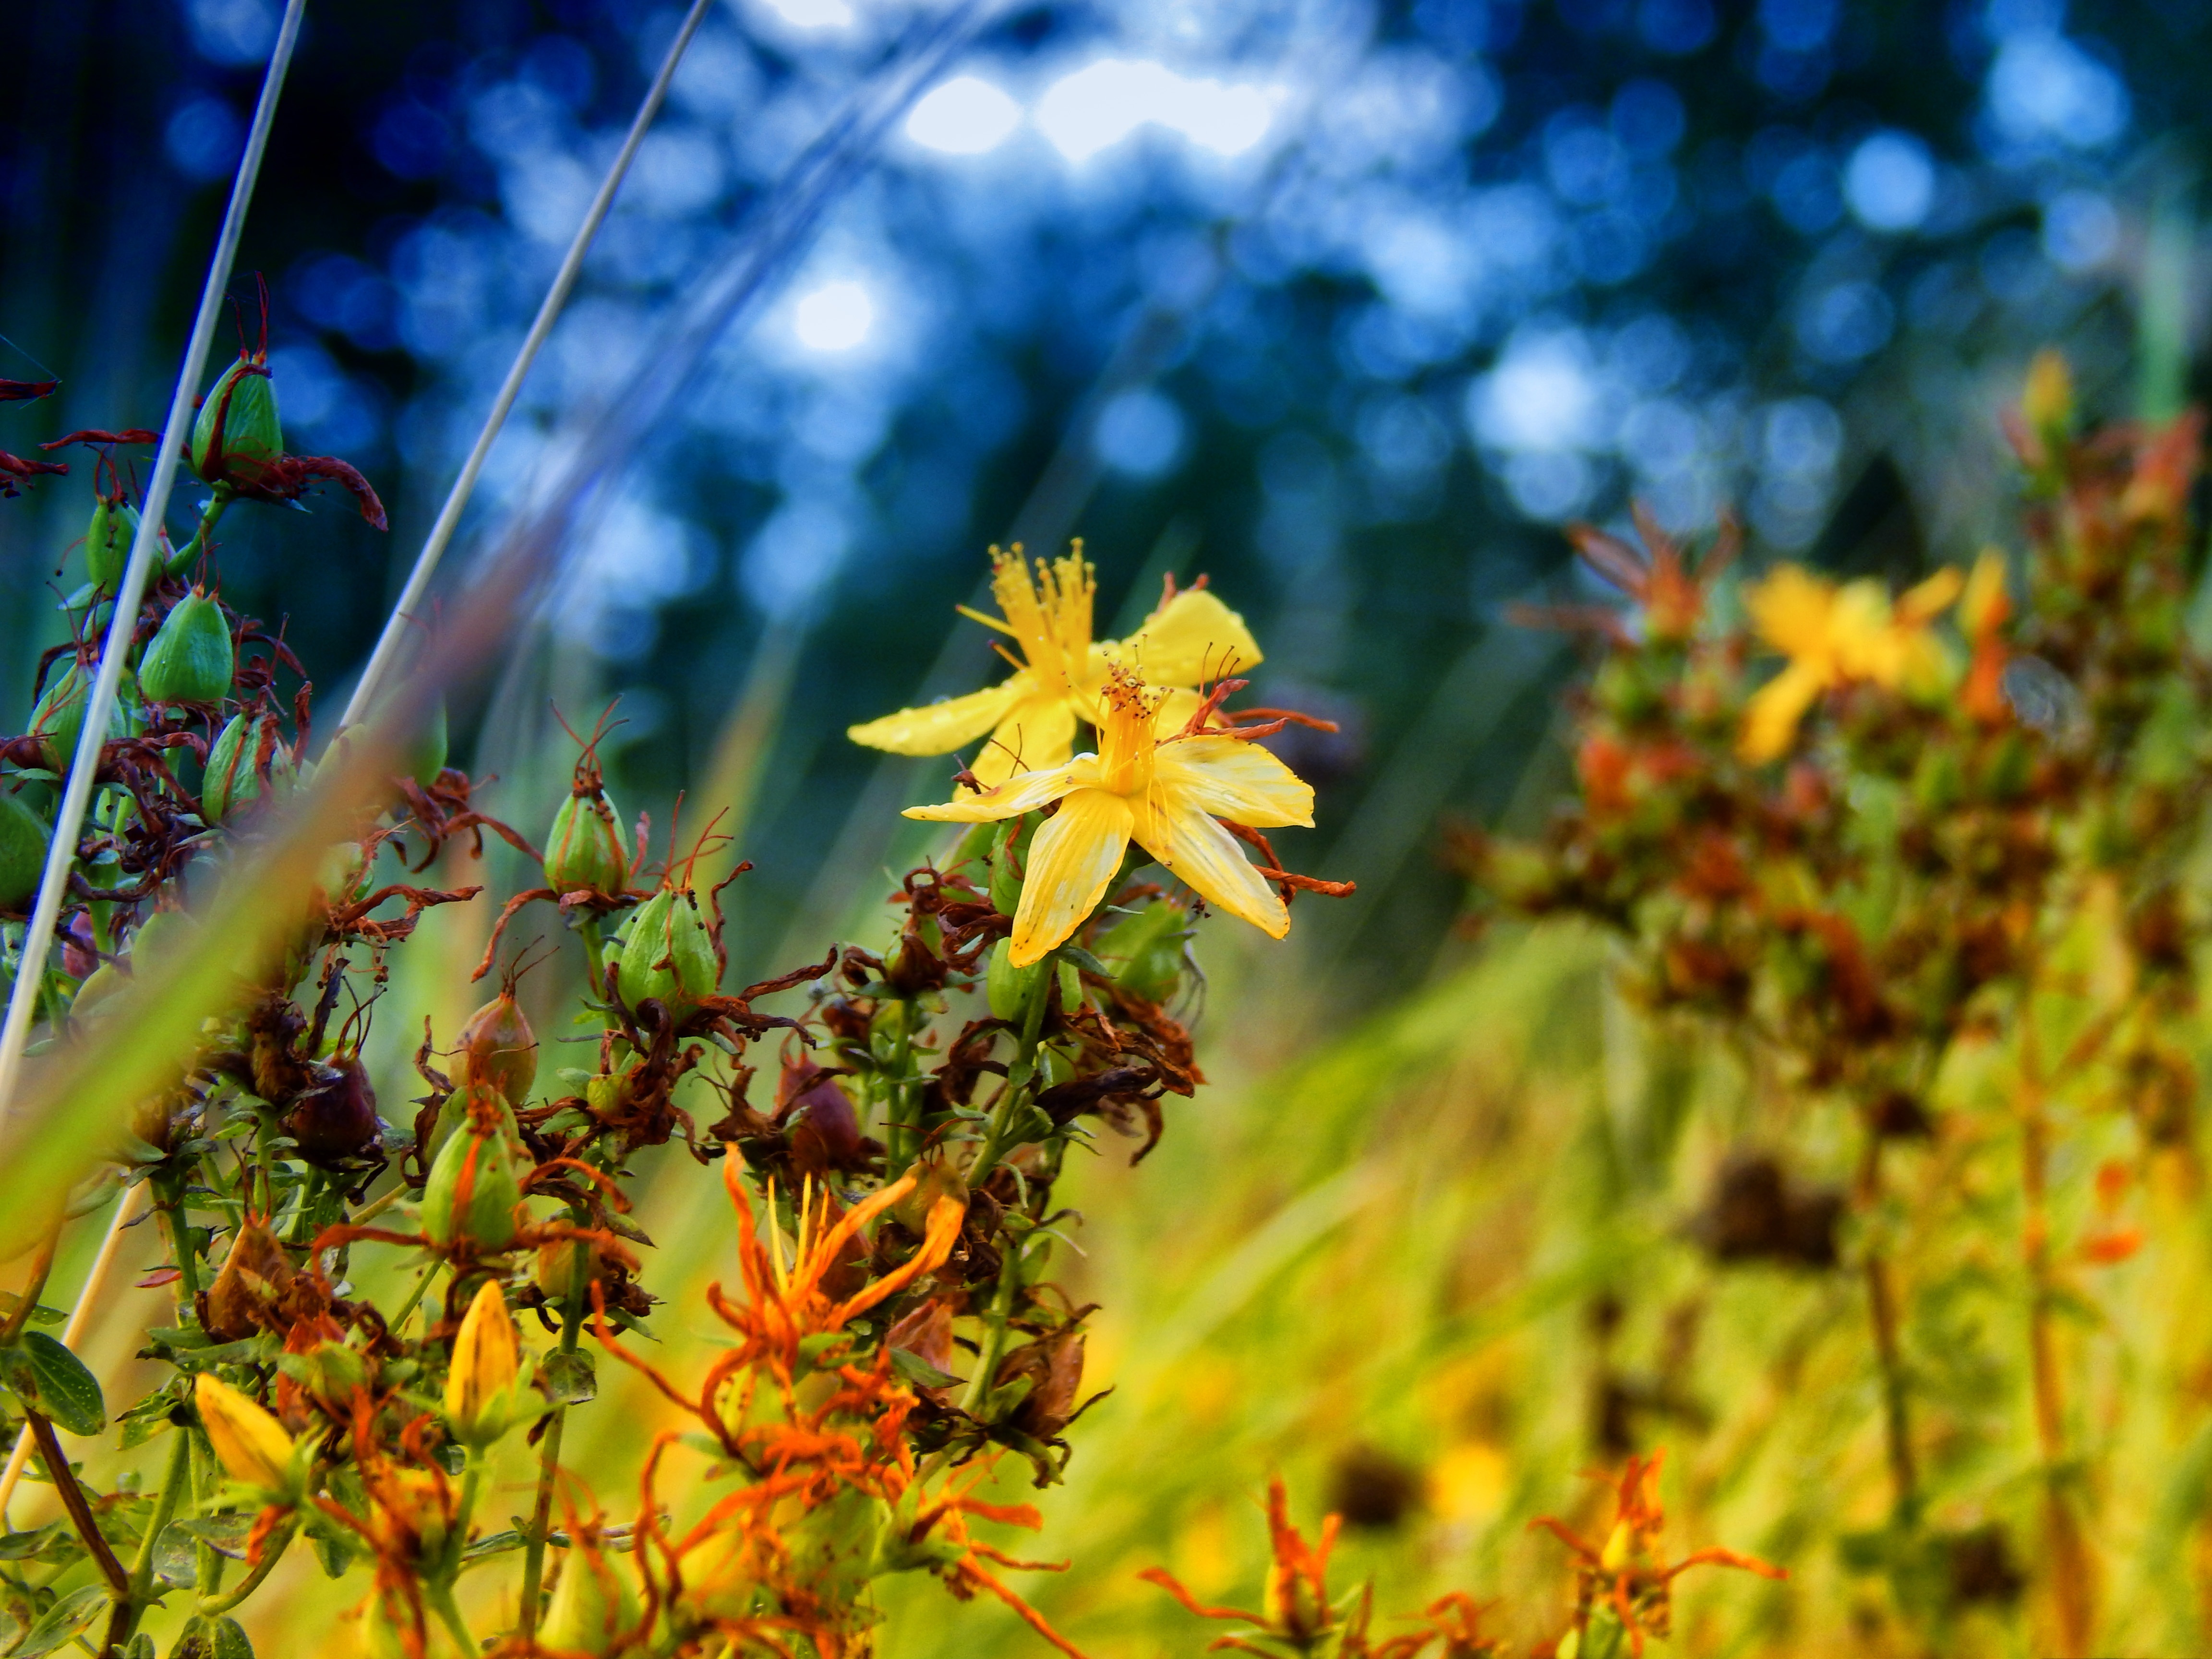
tree, nature, forest, grass, branch, blossom, plant, field, lawn, meadow, sunlight, leaf, flower, petal, bloom, summer, village, environment, green, macro, pasture, autumn, botany, yellow, closeup, flora, season, wildflower, flowers, wild flowers, shrub, bright, day, stamens, macro photography, summer flowers, greens, flowers of the field, yellow center, sunny day, flowering plant, wild herbs, birthplace, meadow flowers, tutsan, vulnerary plants, land plant